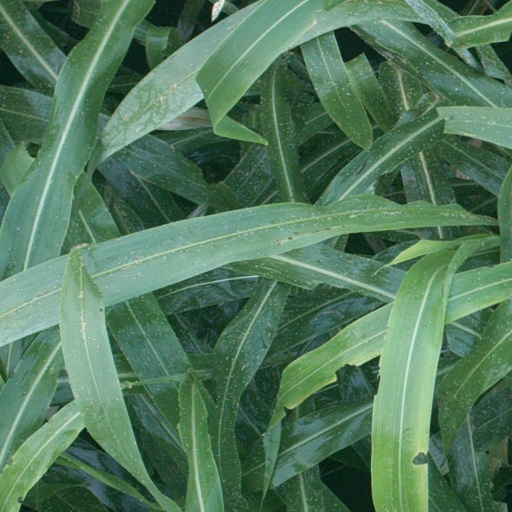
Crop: sorghum